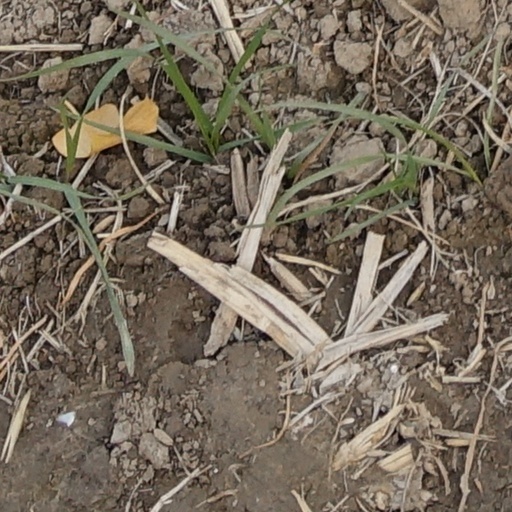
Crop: wheat